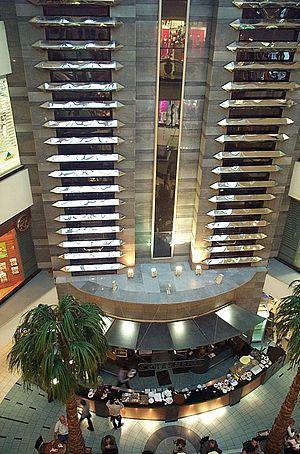
Vue de l'intérieur. Македонски: Акмеркез.
Akmerkez est un quartier d'affaires situé dans le quartier d'Etiler à Istanbul. C'est un projet commandité le 18 décembre 1993 par une coentreprise composée de trois sociétés Akkök, Tekfen and İstikbal. L'ensemble totalise 180 000 mètres carrés et regroupe un centre commercial de près de 250 magasins répartis sur quatre étages et deux tours de bureaux de 14 et 17 étages, ainsi qu'une tour résidentielle de 24 étages.